Sidney Myer Music Bowl

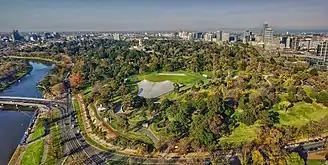
Aerial perspective of the Sidney Myer Bowl, in relation to the Yarra River and Alexandra Gardens

The largest crowd ever for a concert event in Australia was The Seekers 1967 homecoming concert at the Sidney Myer Music Bowl which an estimated 200,000 people attended. The 2007 "Guinness Book of World Records" lists it as the greatest attendance at a concert in the Southern Hemisphere in history. This attendance is also included in The Australian Book of Records. Melburnians were celebrating the annual Moomba Festival, a free community festival, and many thousands were enjoying other attractions but are included in the crowd estimate. Since then, international performers have included: ABBA, AC/DC, Metallica, Wings, Blondie, the Beach Boys, Crowded House, Dire Straits, Neil Diamond, Bob Dylan, the Czech Philharmonic Orchestra, Merle Haggard, Pearl Jam, the Electric Light Orchestra, Paul McCartney, Midnight Oil, INXS, R.E.M., Kiri Te Kanawa, Daft Punk, Red Hot Chili Peppers and, in more recent times, Bon Jovi, Guns N' Roses, Soundgarden, Tool, Kanye West, Paramore, Neil Young, Lenny Kravitz, Swedish House Mafia, Blink-182, The Black Keys, Lorde, Afrojack, KSHMR, Will Sparks, Timmy Trumpet, Carnage, Axwell, The Cat Empire, Guns N' Roses and The Chainsmokers.